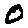
Label: 0